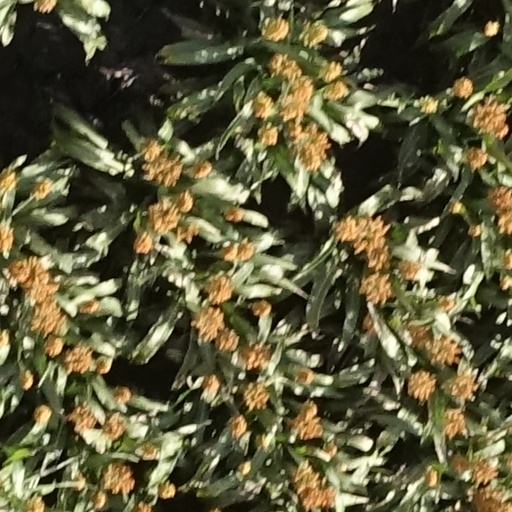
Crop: sorghum